Johnnie Valentino

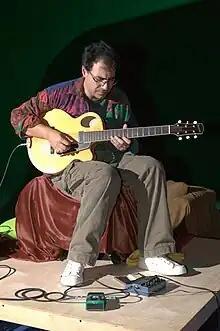
Johnnie Valentino

Johnnie Valentino (born September 2, 1957) is an American composer /guitarist and sound designer originally from Philadelphia who now lives in Los Angeles.